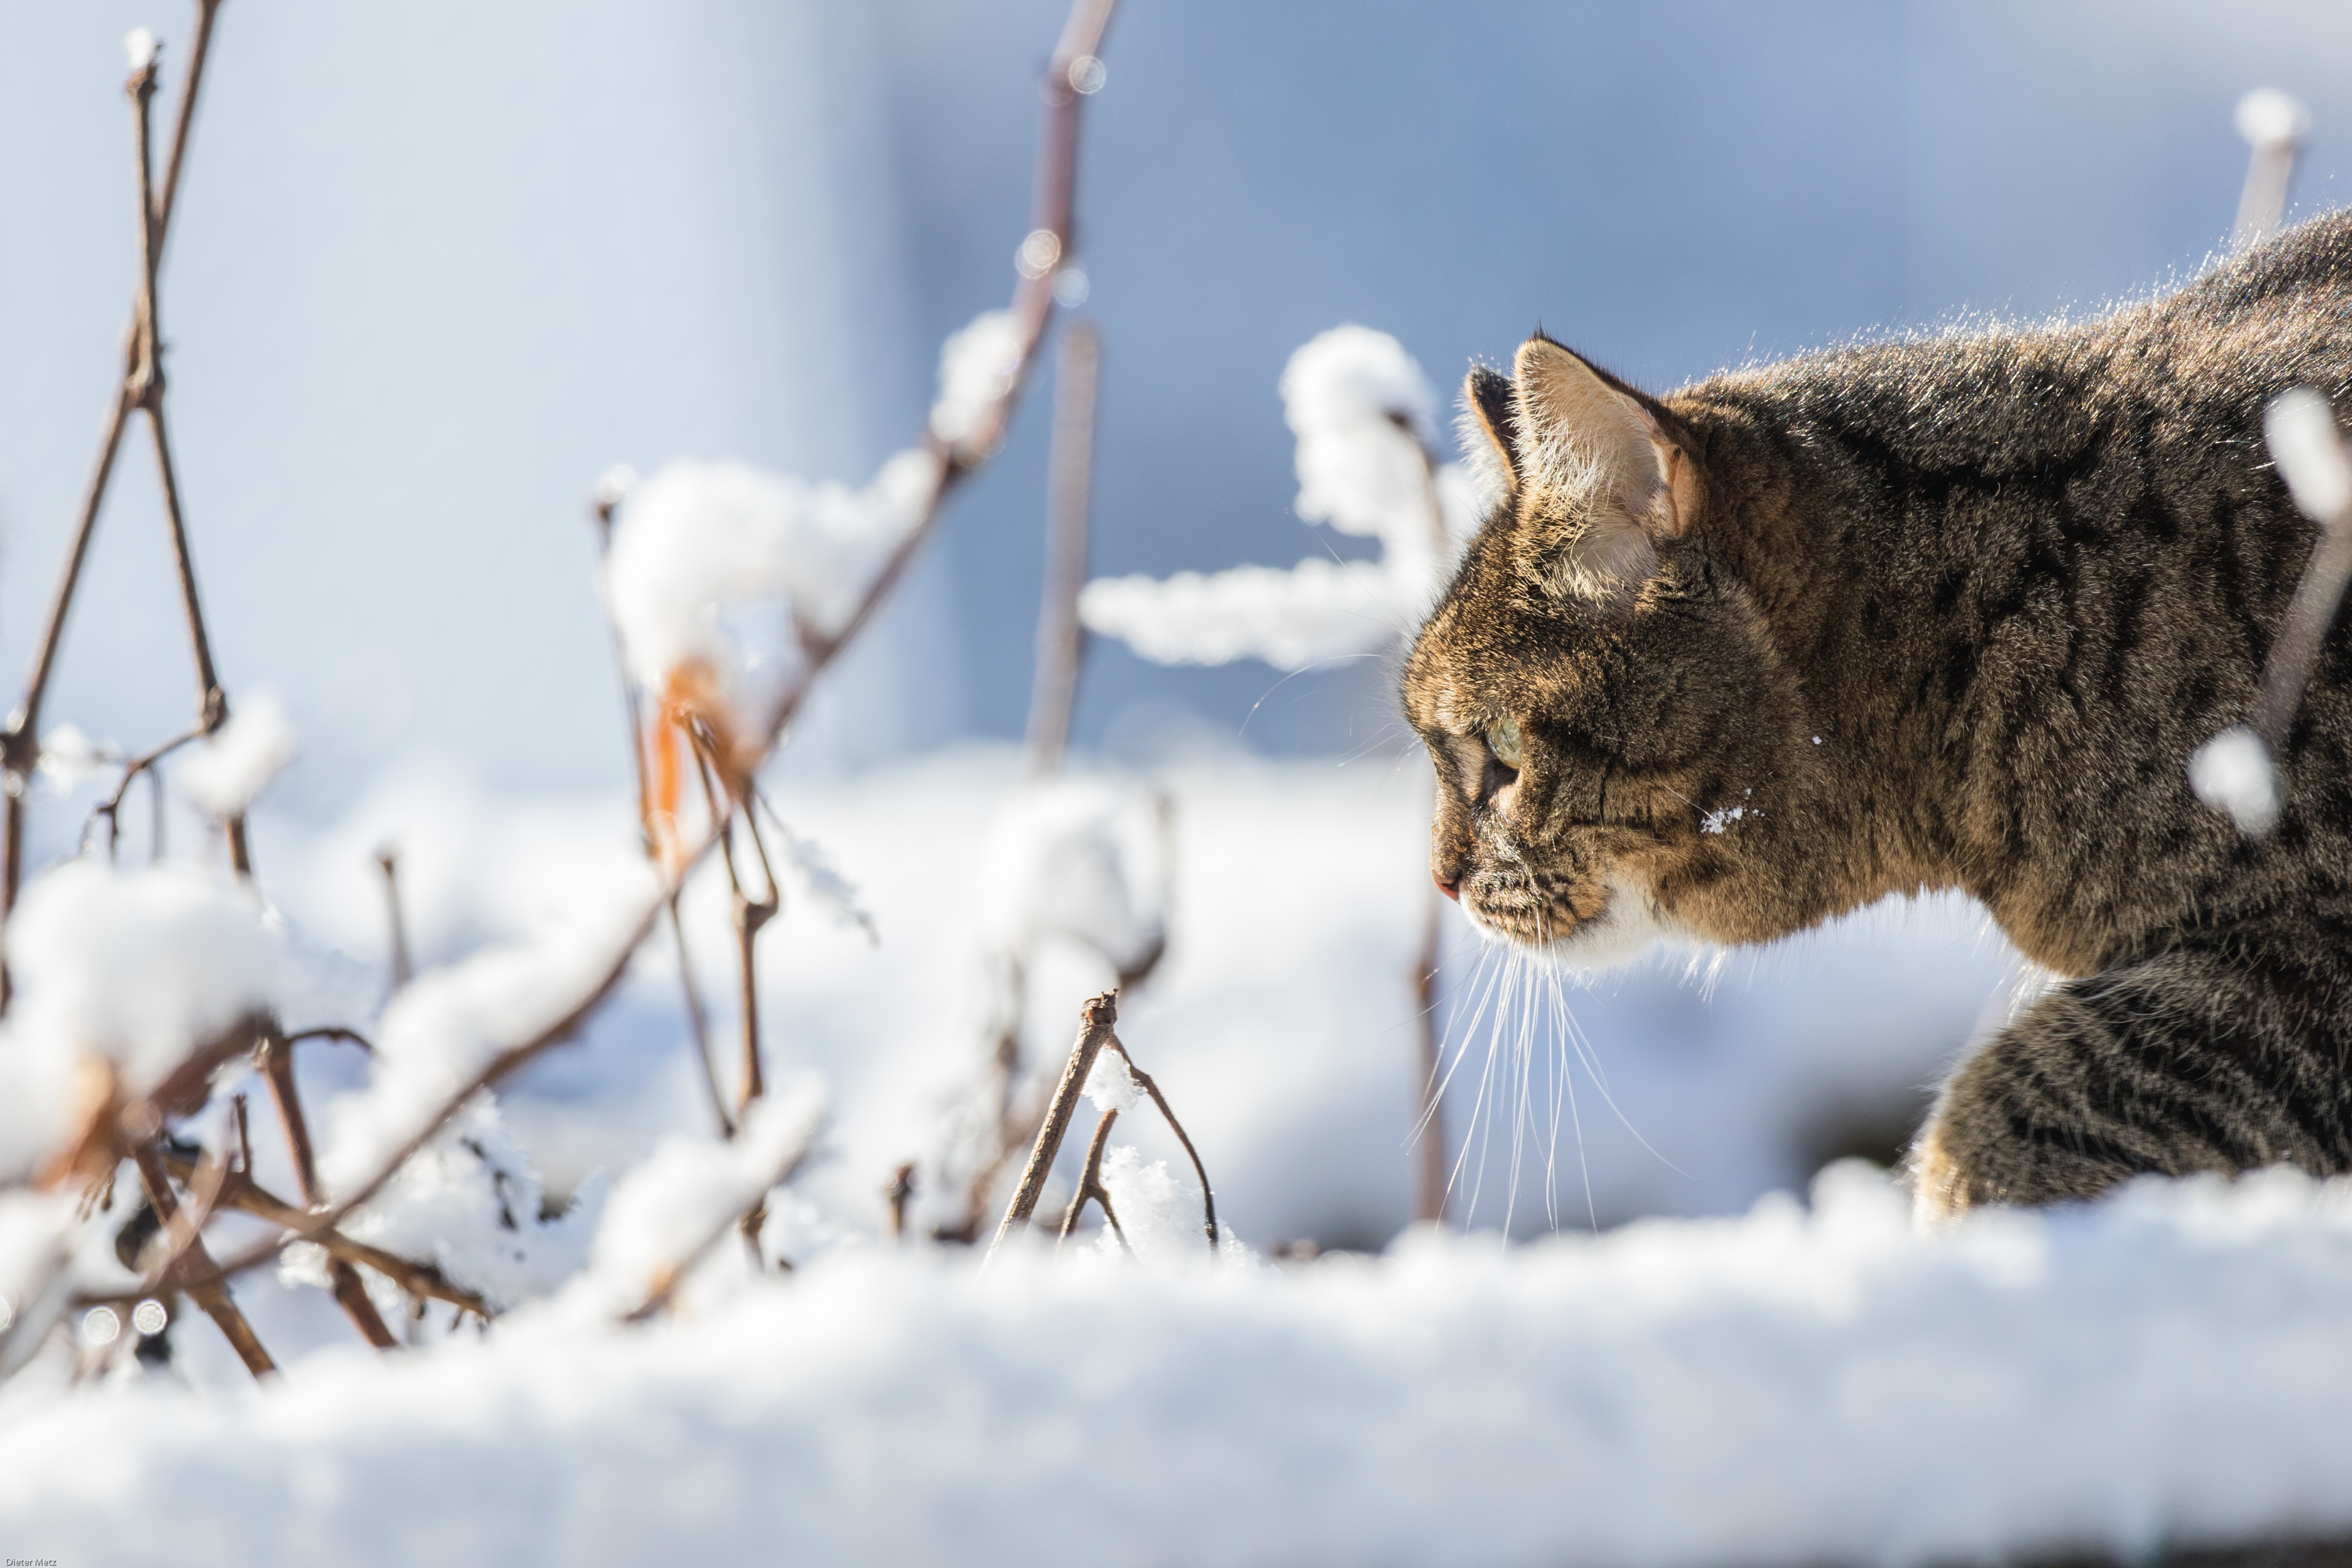
nature, branch, snow, winter, pet, kitten, cat, weather, mammal, season, fauna, whiskers, adidas, vertebrate, domestic cat, sneak up on, small to medium sized cats, cat like mammal